Greg Simkins

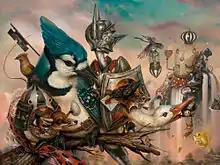
"Good Knight" by Greg 'Craola' Simkins, acrylic on canvas wrapped panel, 72" x 96"

Simkins' paintings have been included in various narrative art exhibitions including the group shows "Suggestivism" at Grand Central Art Center in Santa Ana, "Family Guy!" at the Los Angeles Museum of TV & Radio, "Street Cred" at the Pasadena Museum of California Art, "Visionary Art" at Mondo Bizarro Gallery in Rome, "Art from the New World" at the Bristol City Museum and Art Gallery in Bristol, England, "Sons of Baby Tattooville" at the Riverside Art Museum, and "MasterWorks: Defining A New Narrative" at the Long Beach Museum of Art.